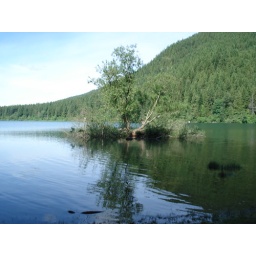
Rattlesname Lake tree in the water